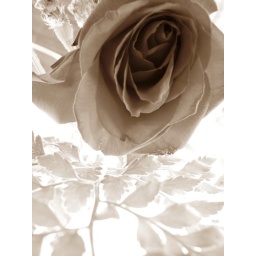
I got this flower in a bouquet for my mom for mother's day.